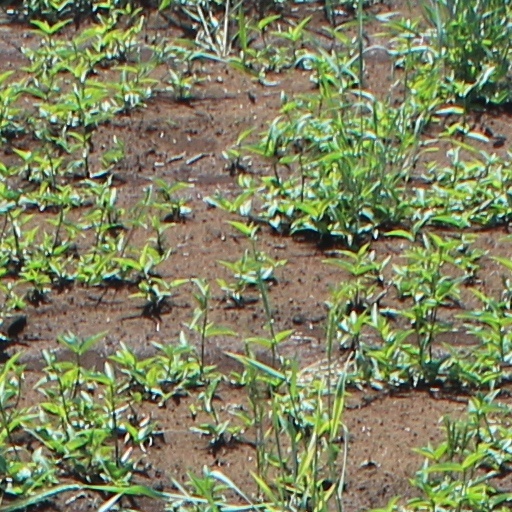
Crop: wheat